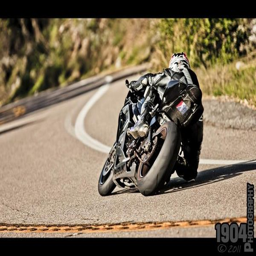
biker leaning into a turn